Douglass T. Greene

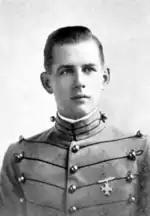
At West Point in 1913

Greene was appointed to West Point from Illinois and entered the Military Academy on March 1, 1909. He graduated with the Class of 1913, was commissioned as a 2nd Lt. and was stationed at Fort Shafter, HI with Co. I, 2nd Infantry Regiment. On May 15, 1916, he was promoted to 1st Lt. and was assigned to the Schofield Barracks in Hawaii from August 17, 1916, to February 4, 1917. He was transferred to the 21st Infantry Division at Camp H. Beacom in Calexico, California, from March 16 to April 22, 1917. On May 15, 1917, he was promoted to captain of the infantry and became adjutant at Camp Beacom. From May 2 to August 15, 1917, he was an instructor at the 1st Officers Training Camp at the Presidio, San Francisco. On December 13, 1917, he was transferred to command of the 3rd Battalion, 21st Infantry Div. at Camp Taliaferro, San Diego, California. On June 17, 1918, he was promoted to Major in the National Army (USA) and became Adjutant of the 162nd Depot Brigade at Camp Pike, Ark. between June 19 and August 29, 1918. On September 1, 1918, he became an instructor in the Department of Tactics at the U.S. Military Academy at West Point until August 1922.